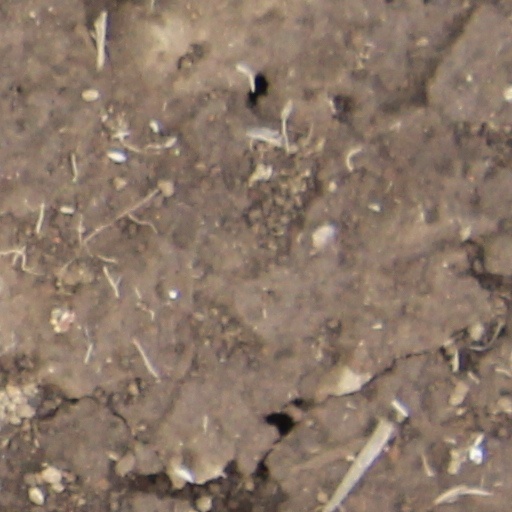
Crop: wheat